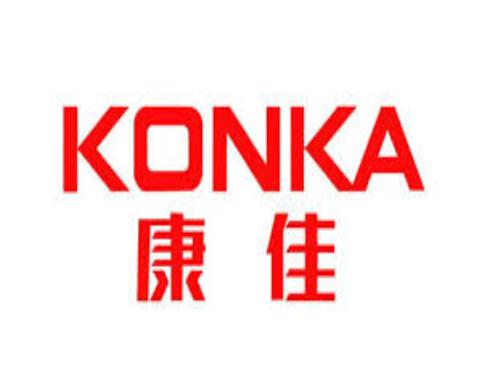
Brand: Konka
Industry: Electronic